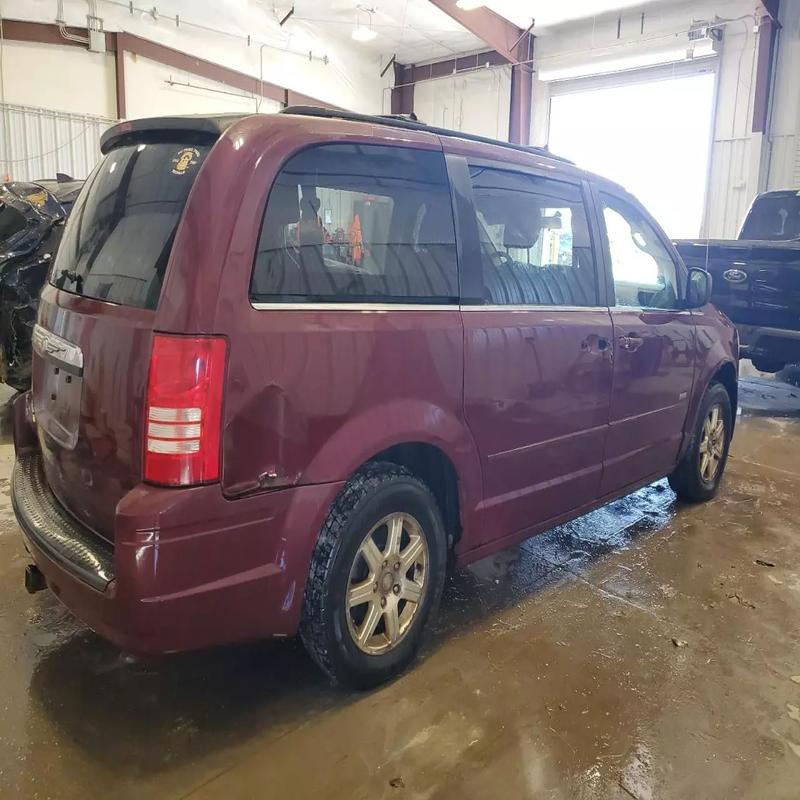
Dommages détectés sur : porte avant droite, porte arrière droite, plaque d'immatriculation arrière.
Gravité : majeur